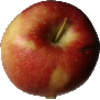
Label: Apple Braeburn 1